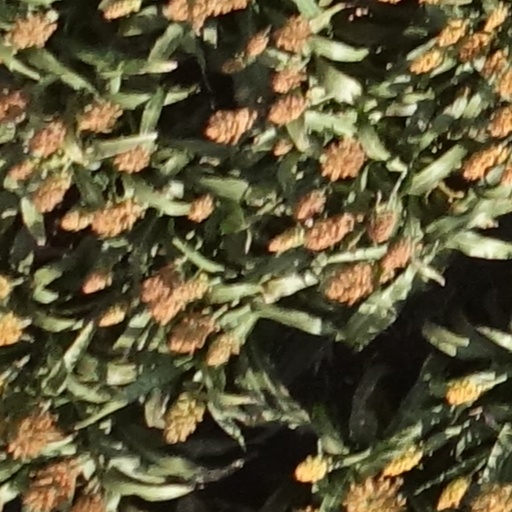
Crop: sorghum